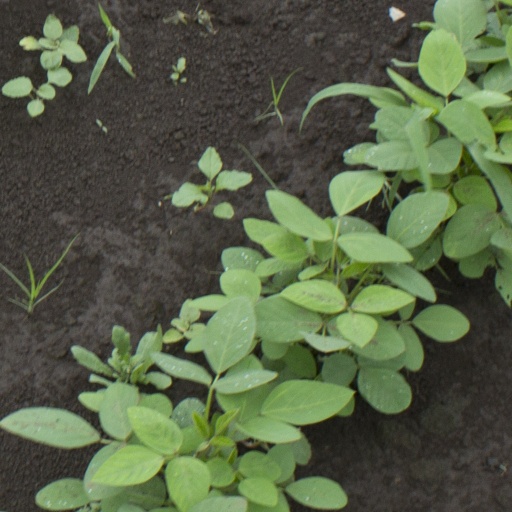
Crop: soybean